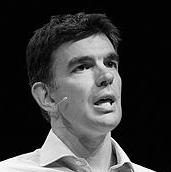
Age: 43